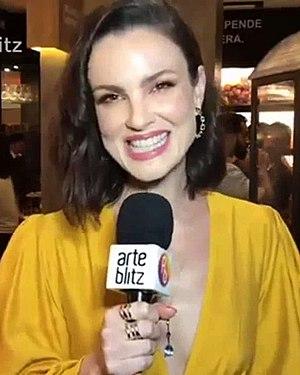
Carolina Kasting Arruda, née le 12 juillet 1975 à Florianópolis, est une actrice brésilienne.